Gamergate

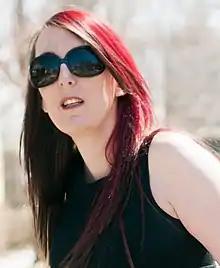
Video game developer Brianna Wu suffered Gamergate-related harassment beginning in October 2014.

In mid-October 2014, Brianna Wu, another independent game developer and co-founder of video game studio Giant Spacekat, saw her home address and other identifying information posted on 8chan as retaliation for mocking Gamergate. Wu then became the target of rape and death threats on Twitter and elsewhere. After contacting police, Wu fled her home with her husband, saying she would not allow the threats to intimidate her into silence. Wu announced a reward for information leading to a conviction for those involved in her harassment, and set up a legal fund to help other game developers who have been harassed online. As of April 2016, Wu was still receiving threats in such volume that she employed full-time staff to document them.